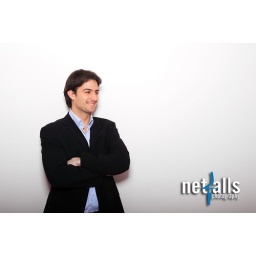
Full length of young business man standing with arms folded over light wall